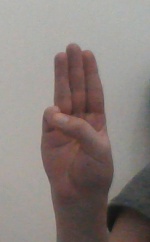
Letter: thaa